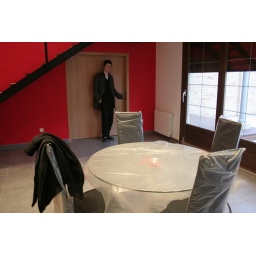
Table is staying in plastic for a while. It is glass and chairs are black.